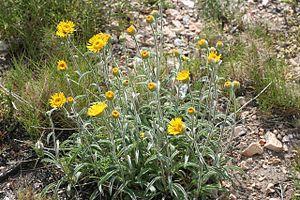
Chédigny est une commune française du département d'Indre-et-Loire en région Centre-Val de Loire. La présence humaine sur son territoire est attestée depuis la Préhistoire. Si la commune actuelle est née à la Révolution de la fusion de deux anciennes paroisses, le nom de Chedignacum apparaît au milieu du XIIᵉ siècle alors que l’existence d’une châtellenie est attestée par des sources écrites au début du XIIIᵉ siècle.
Inula montana, l'inule des montagnes, appelée aussi quelquefois aunée des montagnes, est une plante herbacée vivace de la famille des Asteraceae.